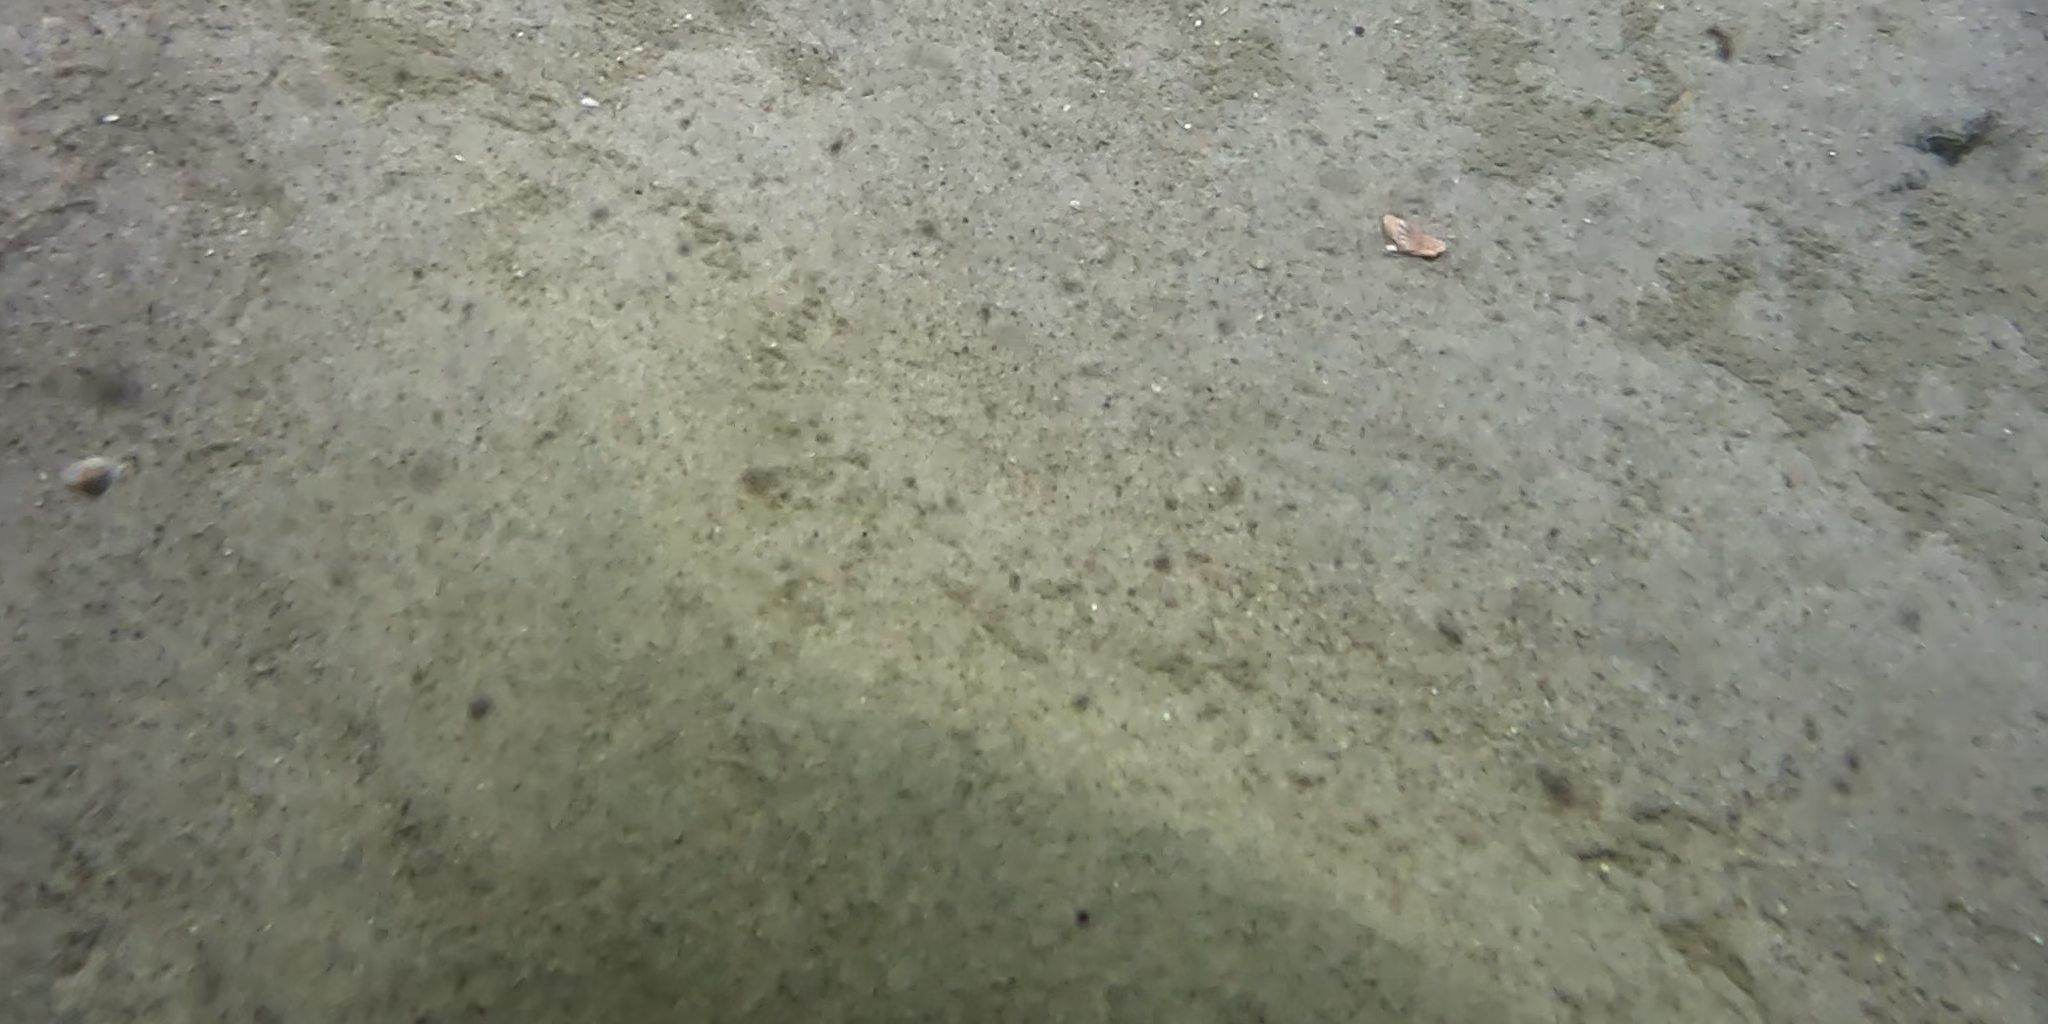
Seabed habitat: sand